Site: brandenburg
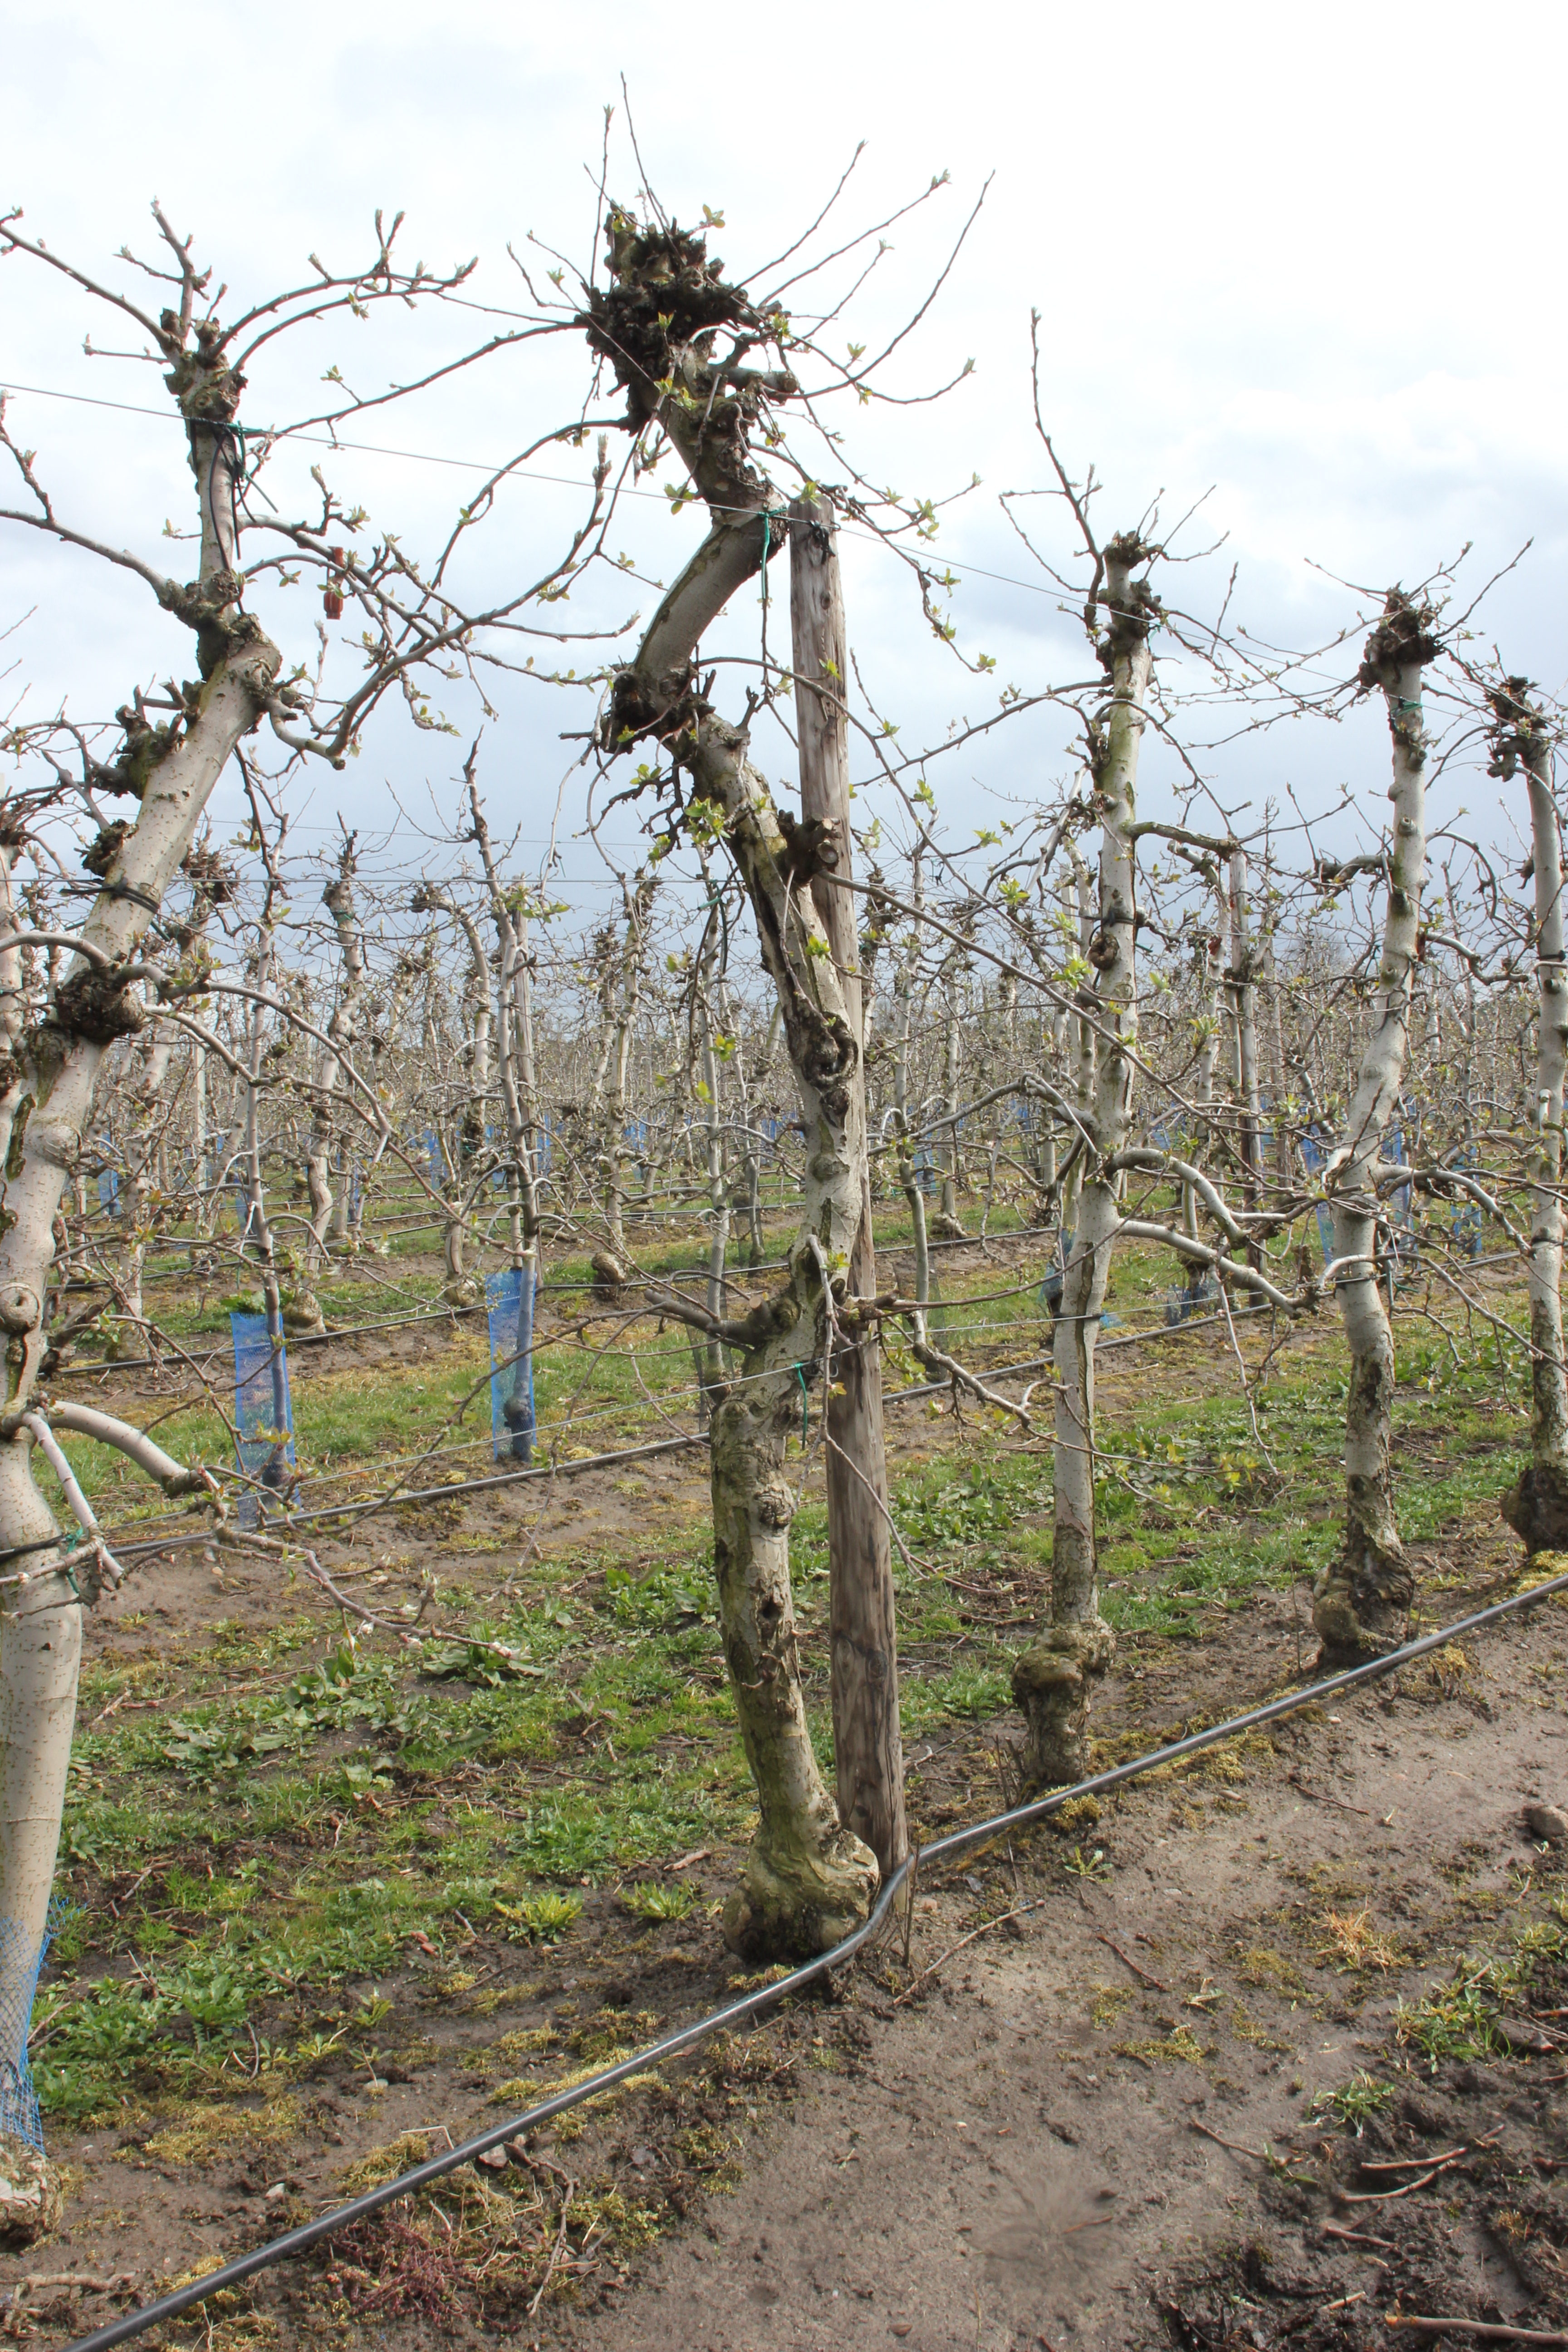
Growth stage (BBCH 55): Inflorescence emergence